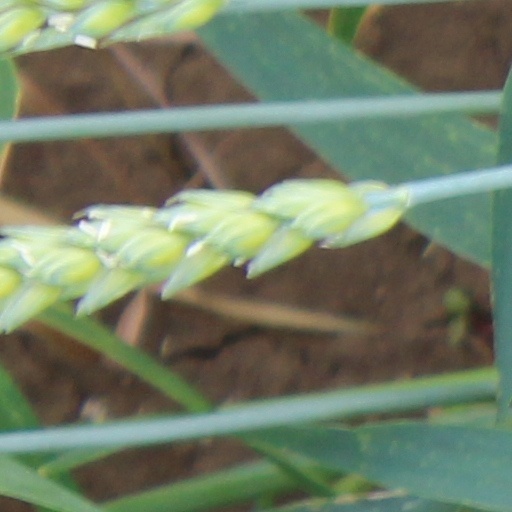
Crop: wheat